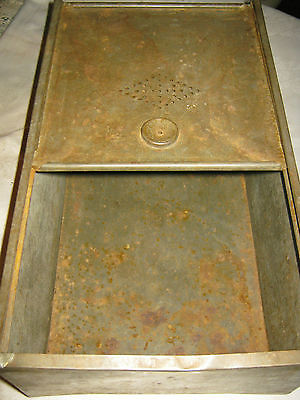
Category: cabinet